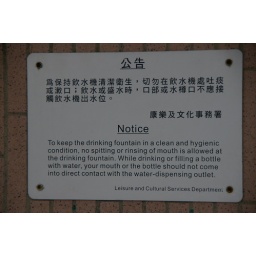
There are alot of strange signs in Hong Kong which tell a person what they can and cannot do.